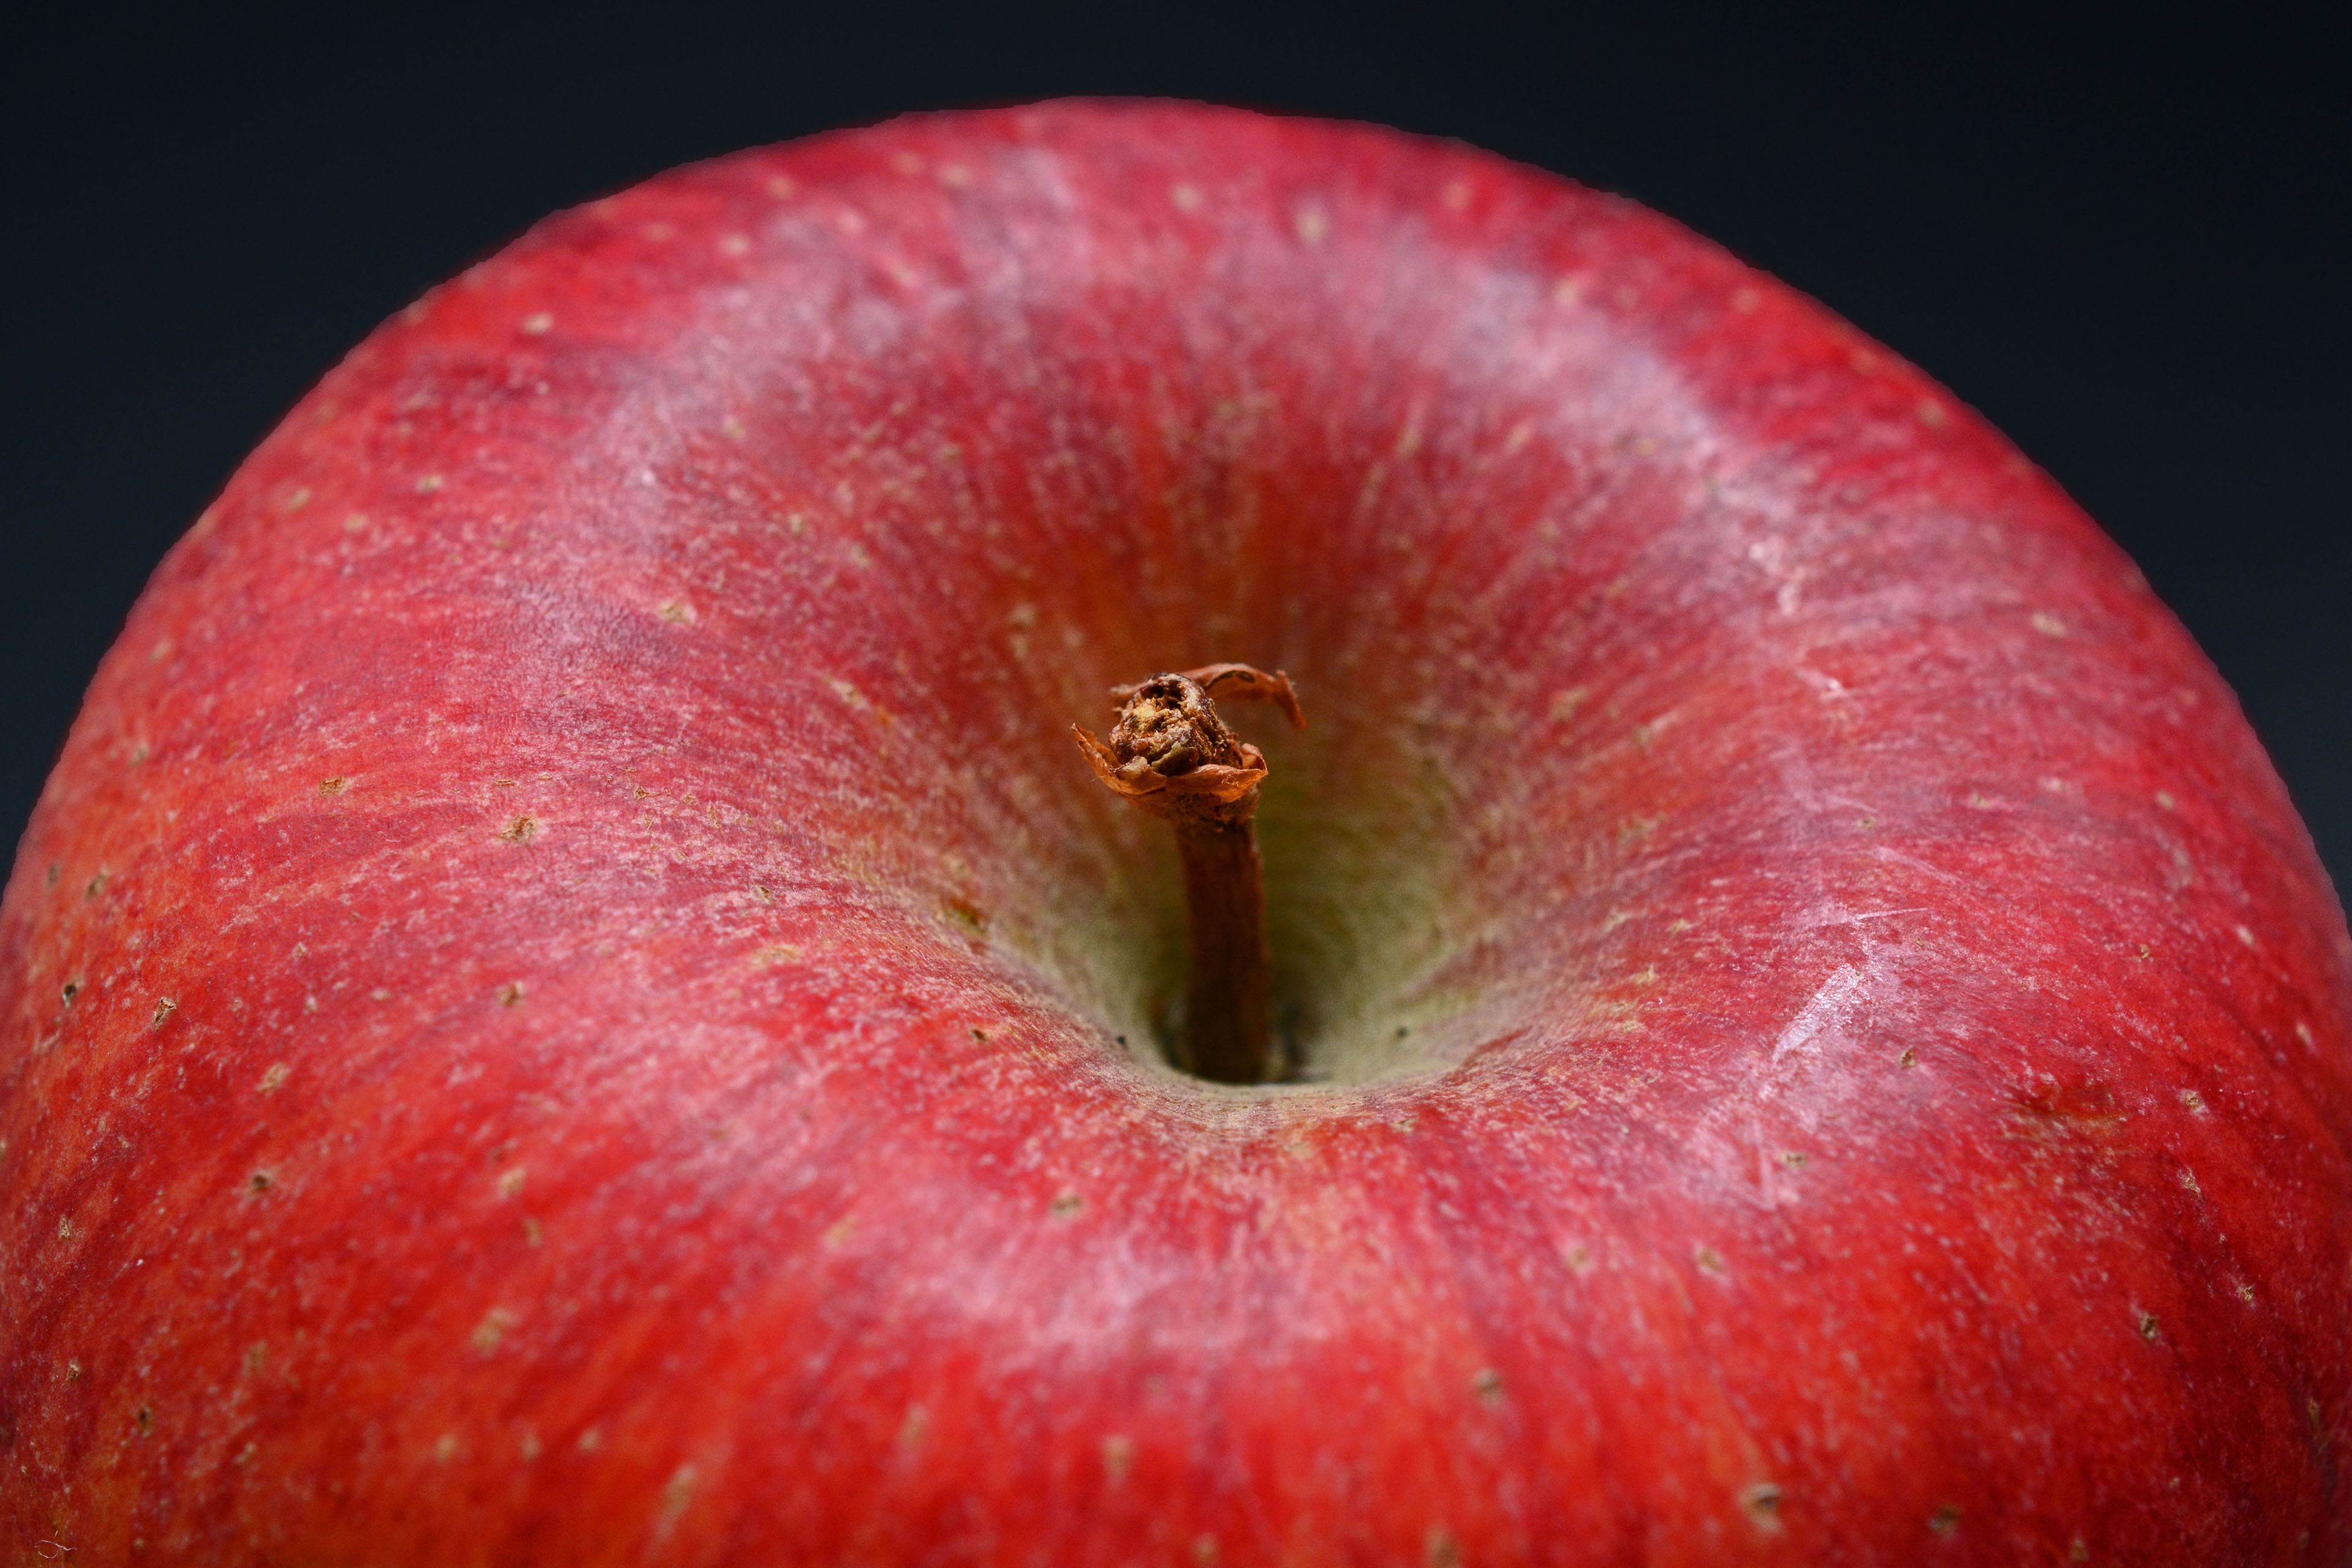
apple, plant, photography, fruit, flower, petal, food, red, produce, healthy, close, eat, delicious, close up, vitamins, frisch, macro photography, flowering plant, rose family, healthy diet, fruit and vegetables, land plant, rose order